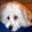
Label: dog